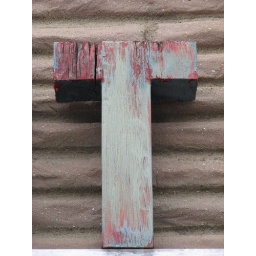
I love these old painted wood letters on the face of the Holden Hardware building on the square in Murfreesboro.